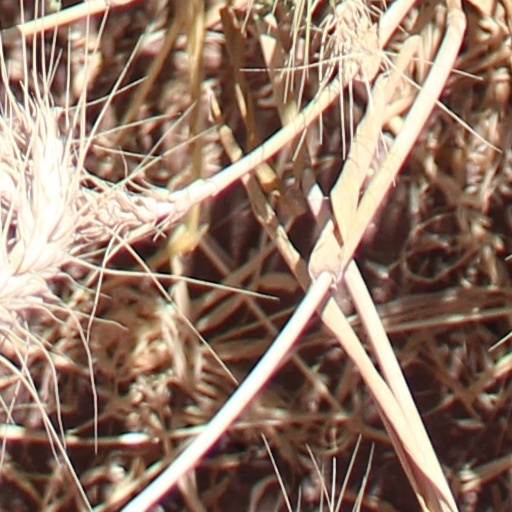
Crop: wheat